The Young Flying Fox

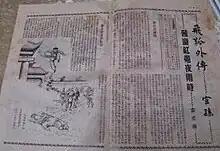
One part of "The Young Flying Fox" from the magazine "Wuxia and History"

The Young Flying Fox is a wuxia novel by Jin Yong (Louis Cha). The novel was first serialised in Hong Kong in 1960 in the magazine "Wuxia and History". The novel is a prequel to "Fox Volant of the Snowy Mountain" and was written a year after its literary predecessor.